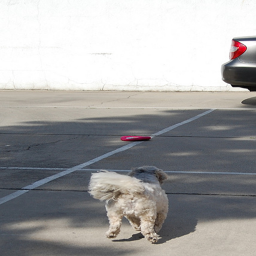
A white dog is looking at a red object in the road.
A dog on a road and car next to it
A white dog standing in the middle of a parking space.
white dog that is running after its toy
The dog is playing with his Frisbee outside.